Guanghua Park station

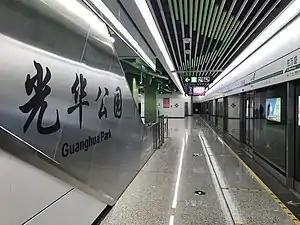

Guanghua Park is a station on Line 4 of the Chengdu Metro in China.